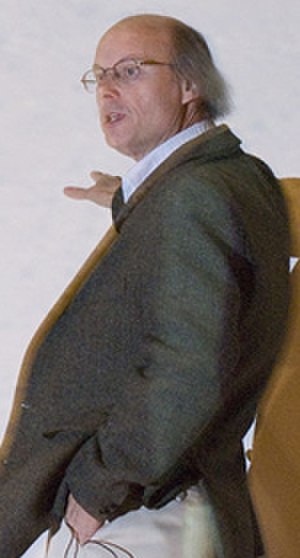
C++ / Historie
Bjarne Stroustrup, der udviklede C++
C++ er et multiparadigmatisk programmeringssprog baseret på C, med hvilket det fastholder næsten fuldstændig kompatibilitet. C++ er udviklet primært af Bjarne Stroustrup.